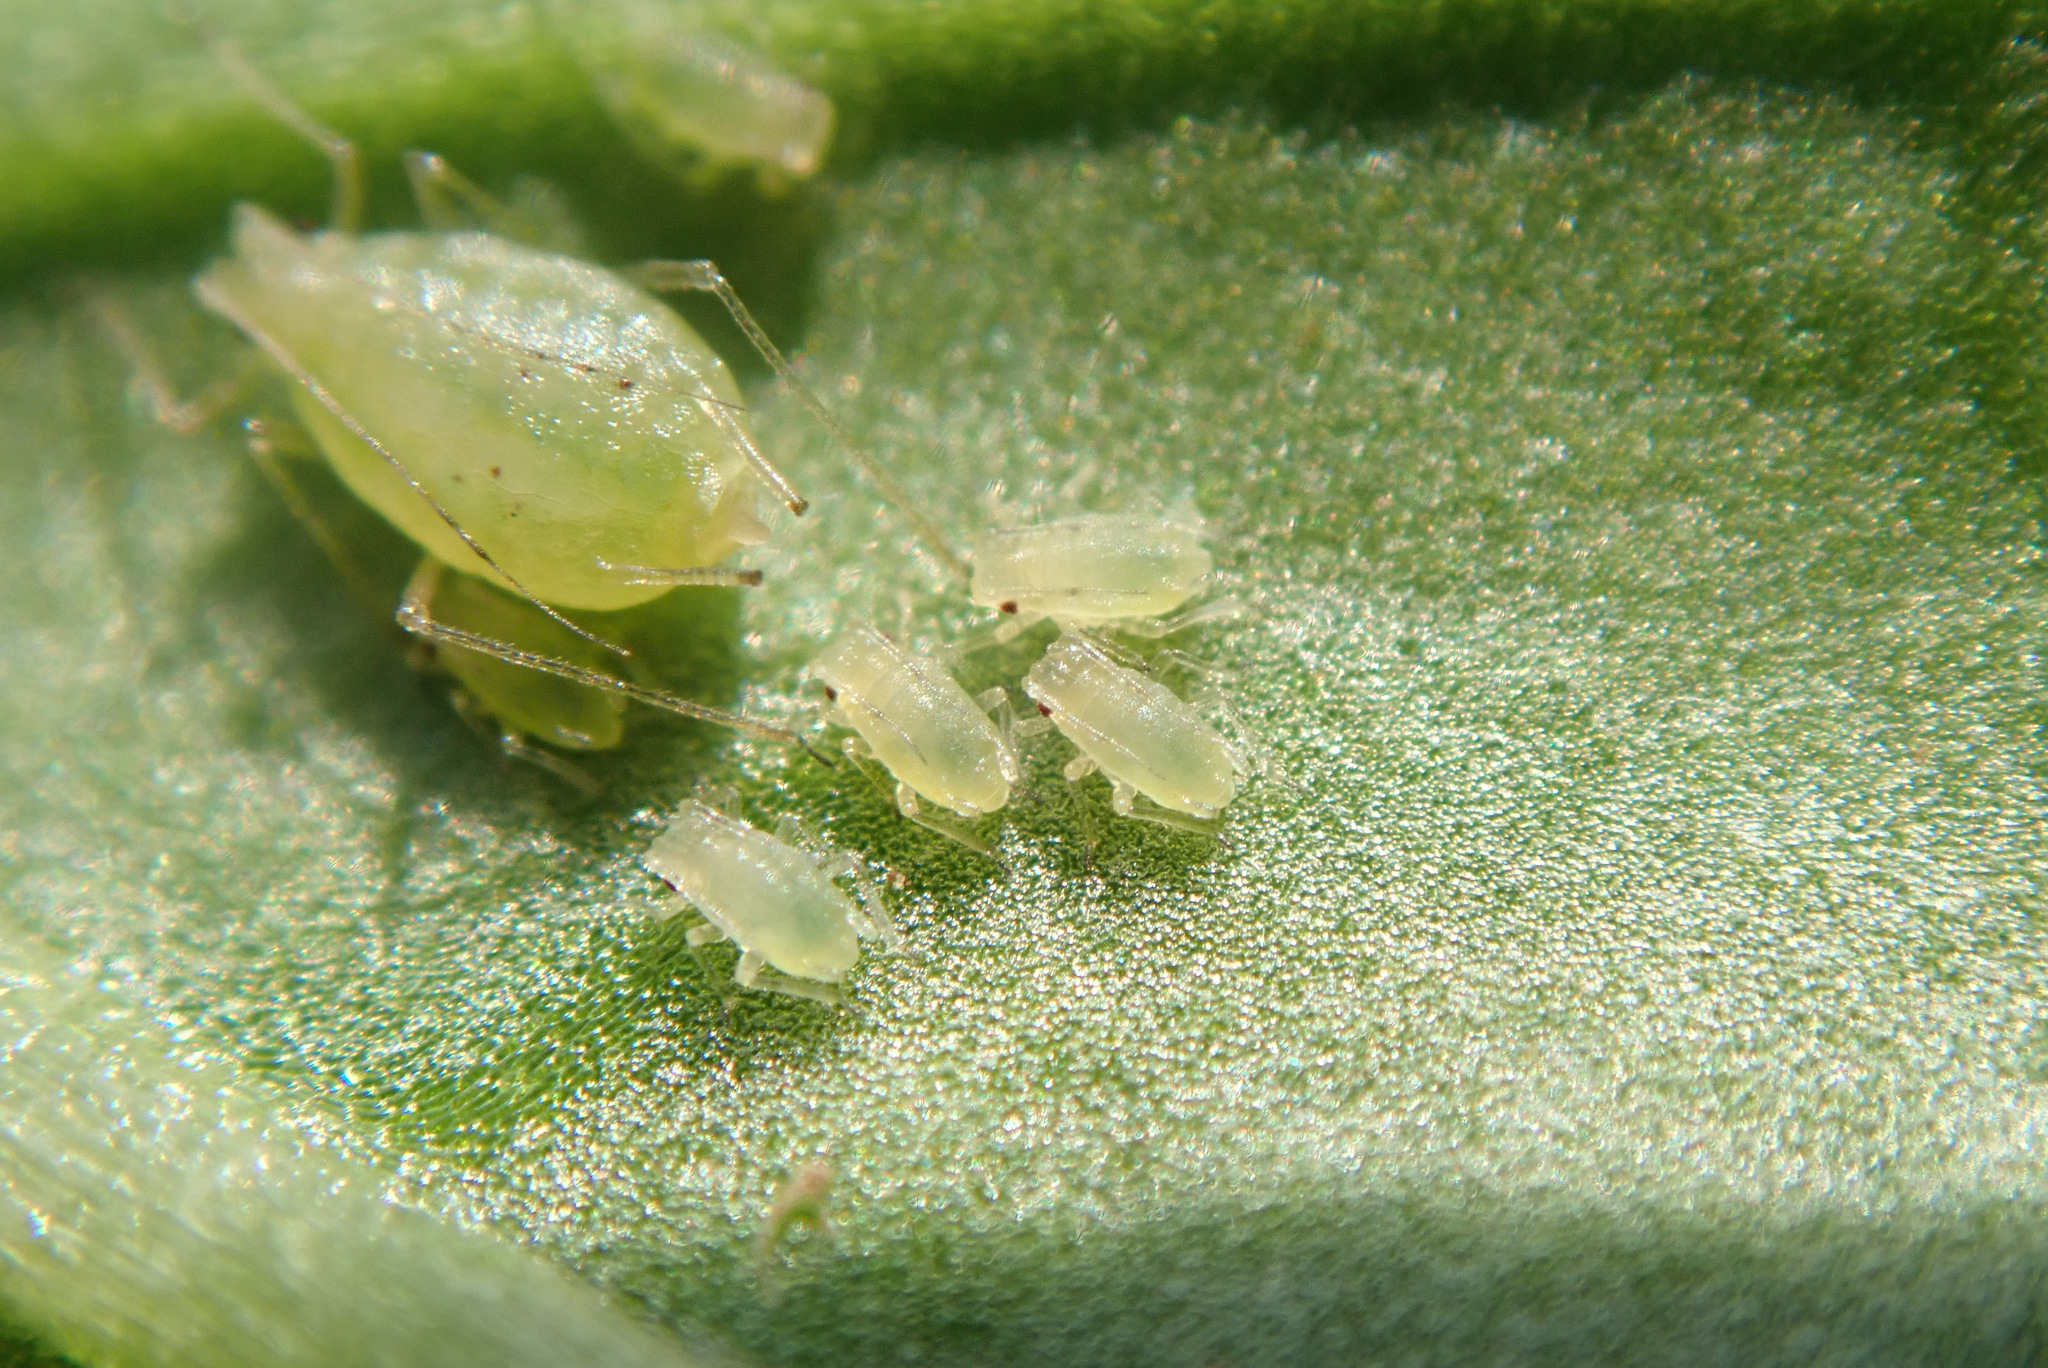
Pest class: green_peach_aphid